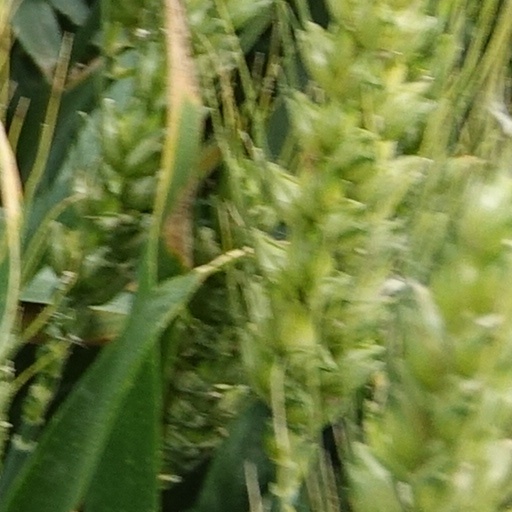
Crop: wheat